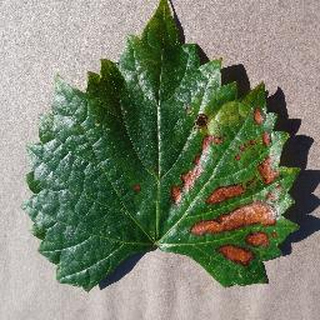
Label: grape_esca_black_measles